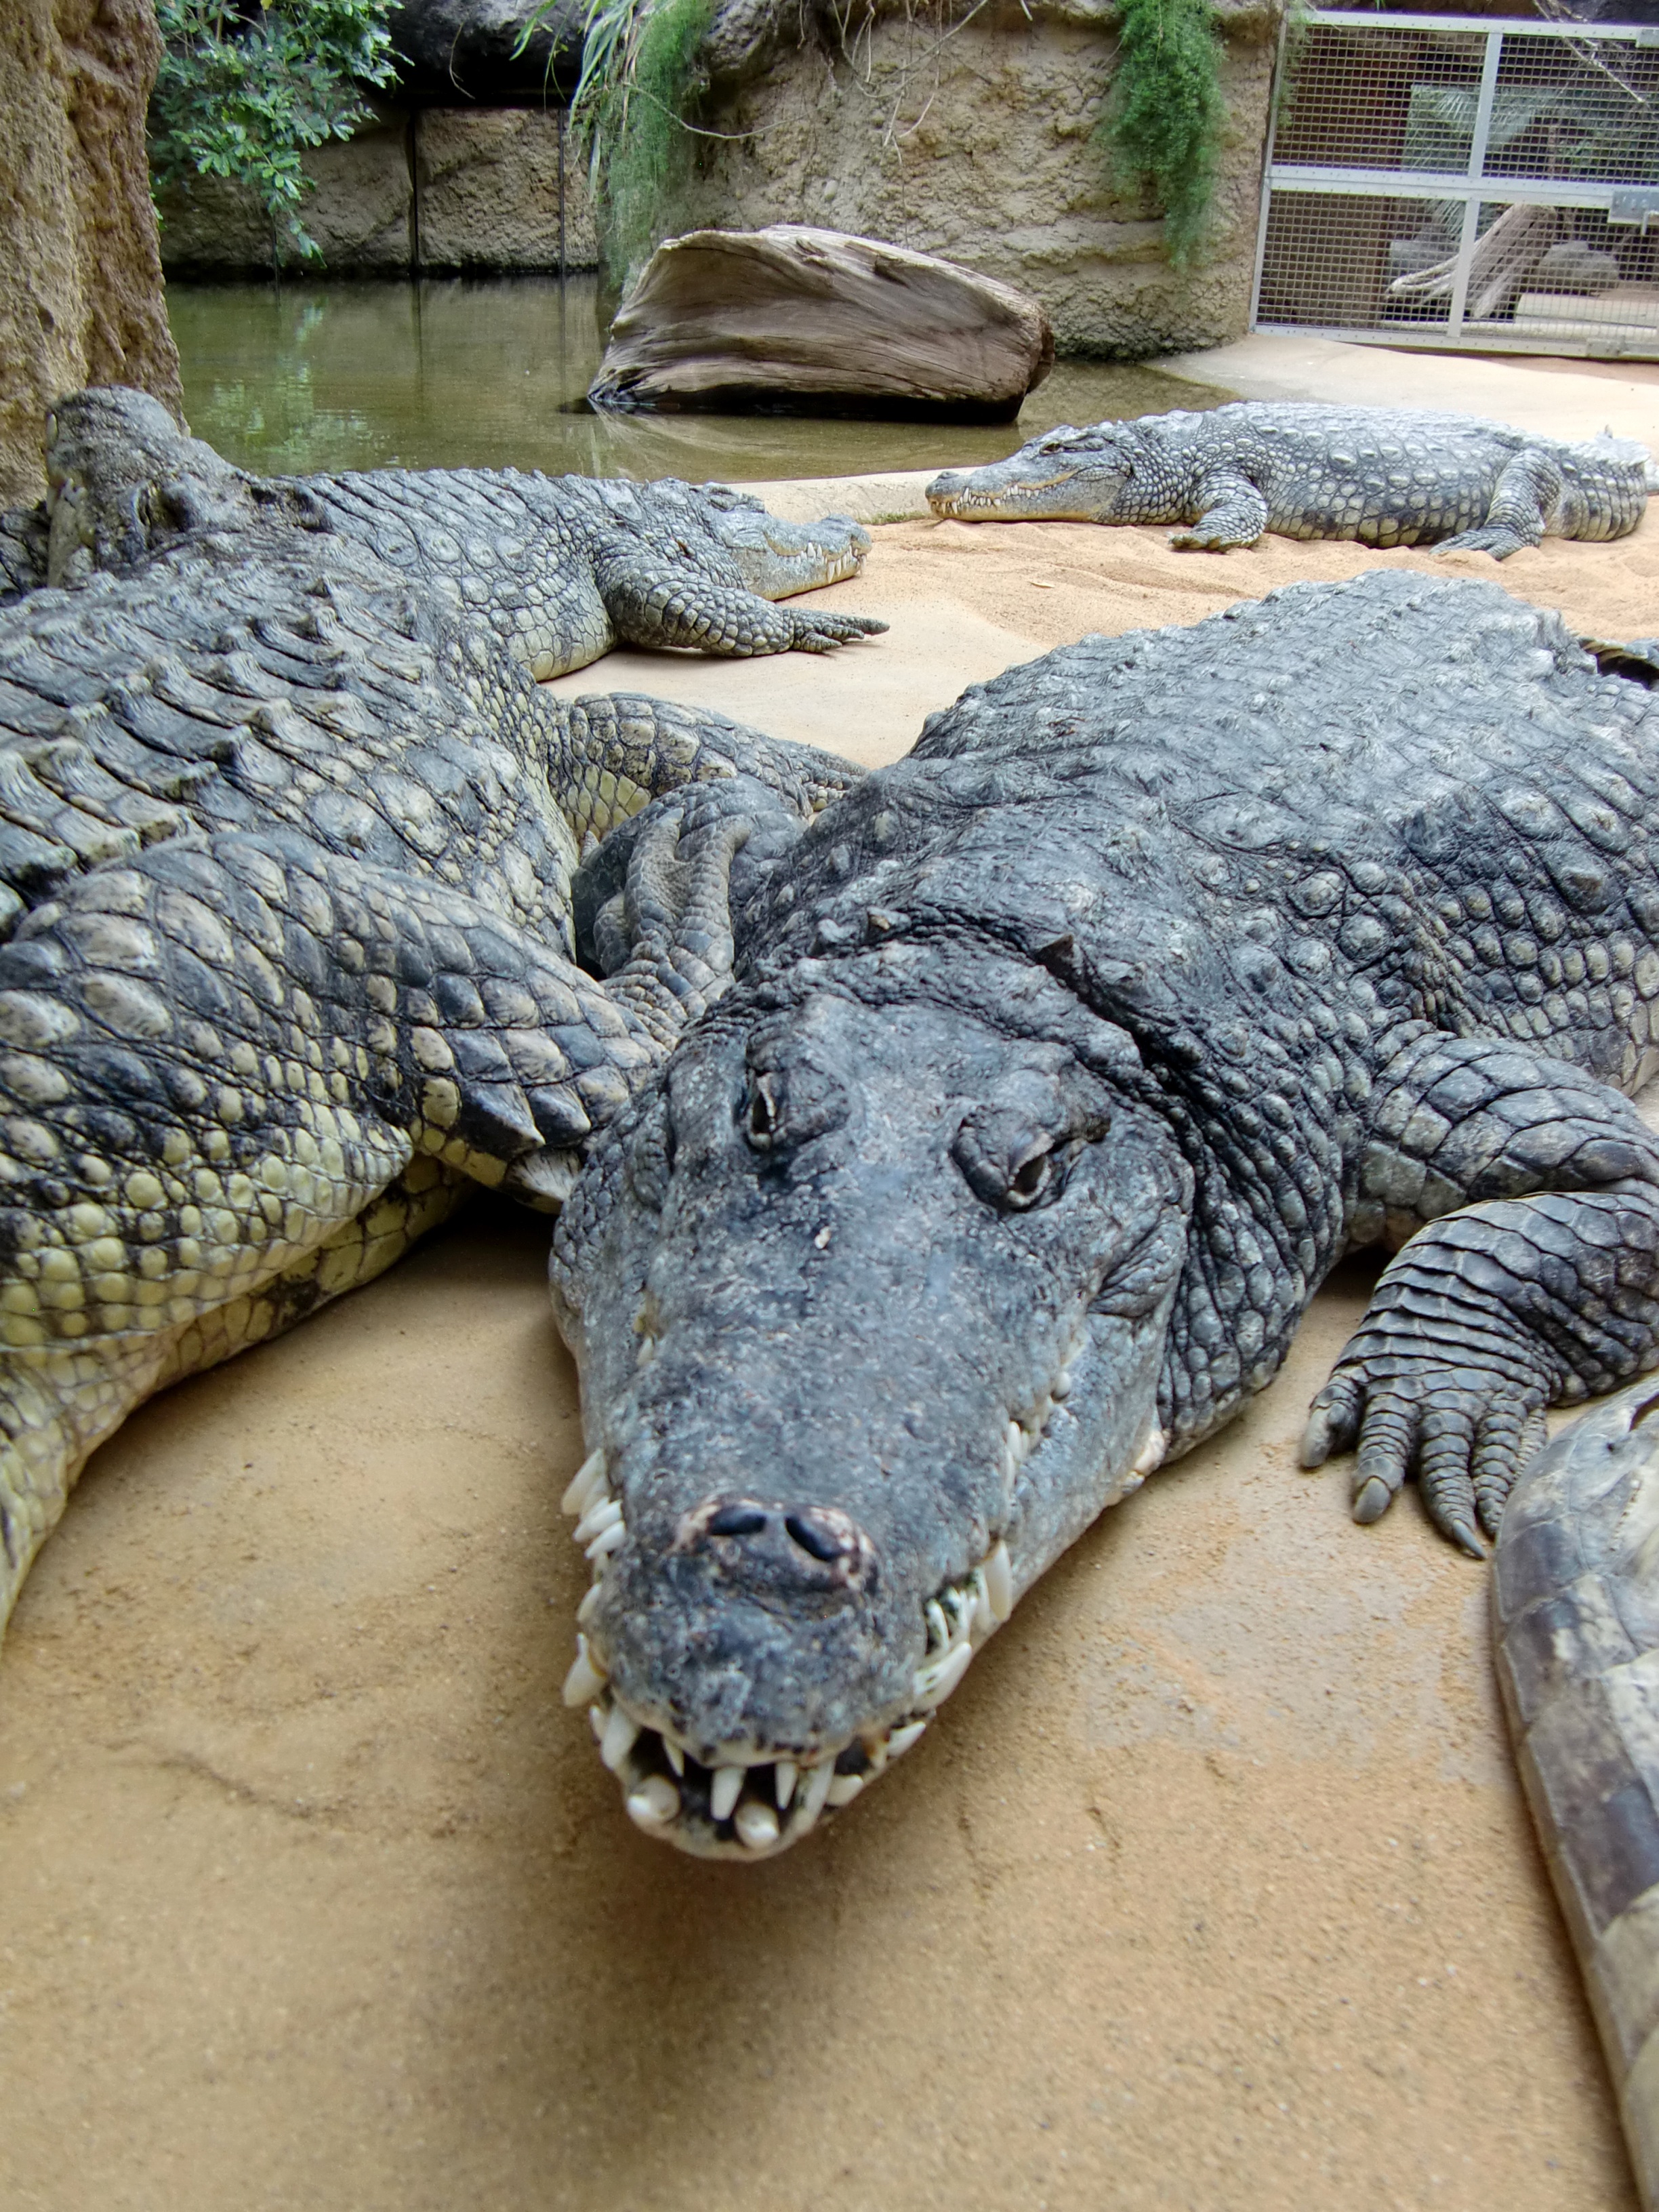
animal, wildlife, zoo, foot, predator, reptile, scale, close, fauna, lizard, crocodile, alligator, vertebrate, tooth, risk, dangerous, carnivores, crocodilia, american alligator, nile crocodile